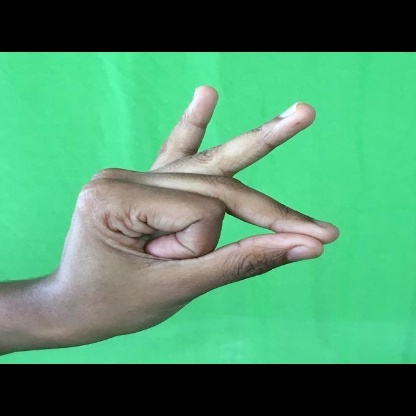
Mudra: Bramaram